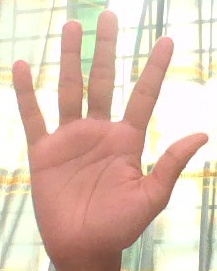
ASL sign: 5